Orbiting Carbon Observatory

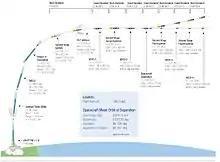
Flight plan of OCO-2

Three days after the failed February 2009 launch, the OCO science team sent NASA headquarters a proposal to build and launch an OCO copy by late 2011. On 1 February 2010, the FY 2011 NASA budget request did include $170 million for NASA to develop and fly a replacement for the Orbiting Carbon Observatory: OCO-2.